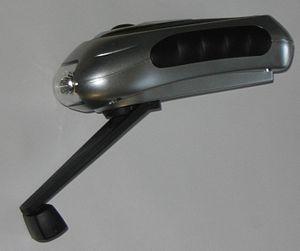
Une lampe torche ou lampe de poche est un appareil électrique portable produisant de la lumière. Celle-ci peut être générée par une ampoule située au foyer d'un miroir concave ou, de plus en plus fréquemment, par des diodes électroluminescentes, aussi puissantes et plus économes.